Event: Nepal Earthquake
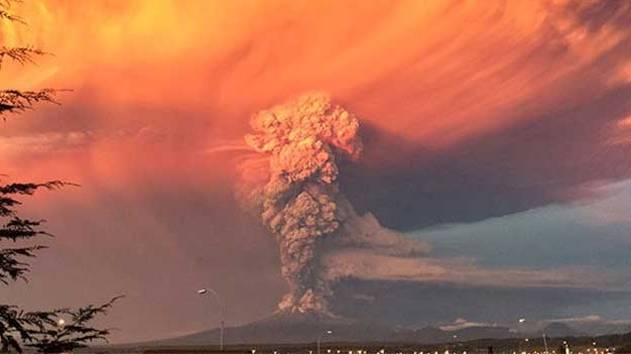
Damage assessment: no_damage